Yonne's 3rd constituency

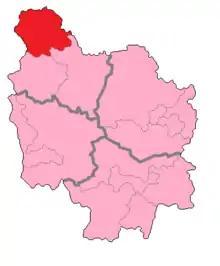
Yonne's 3rd Constituency shown within Burgundy

The 3rd constituency of the Yonne is a French legislative constituency in the Yonne "département".